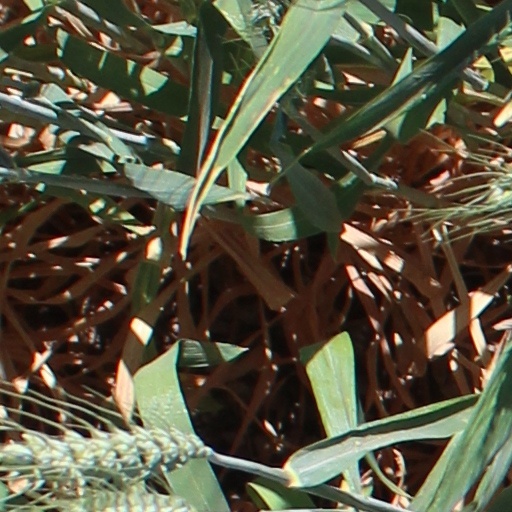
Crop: wheat